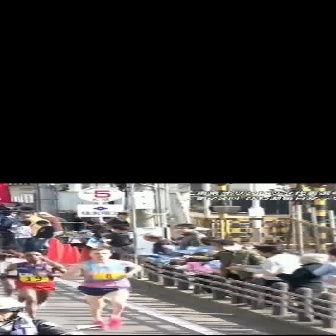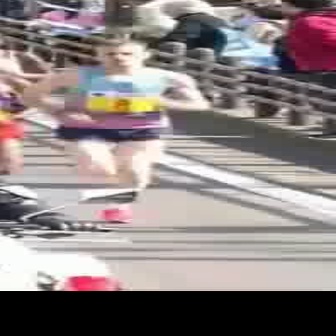
  Please identify the target specified by the bounding box [59,247,141,330] in the first image and locate it in the second image. Return the coordinates in [x_min,y_min,x_max,y_max] format.
Answer: [18,37,203,222]